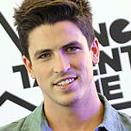
Age: 23